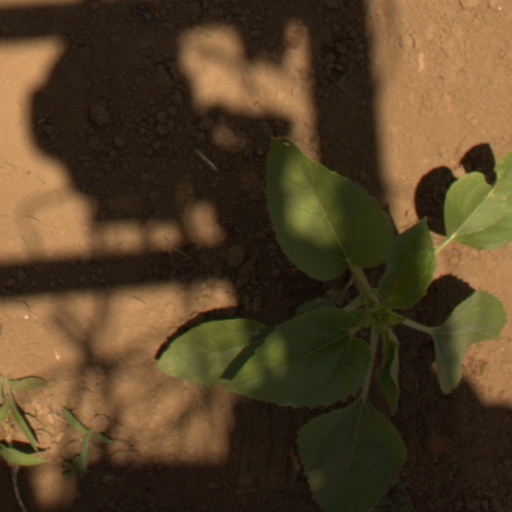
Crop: Jerusalem artichoke